Tony Benn

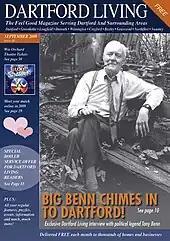
Benn on the cover of "Dartford Living", September 2009

On 27 September 2005, Benn became ill while attending the annual Labour Party Conference in Brighton and was taken by ambulance to the Royal Sussex County Hospital after being treated by paramedics on-the-scene at the Brighton Centre. Benn reportedly fell and struck his head. He was kept in hospital for observation and was described as being in a "comfortable condition". He was subsequently fitted with an artificial pacemaker to help regulate his heartbeat.